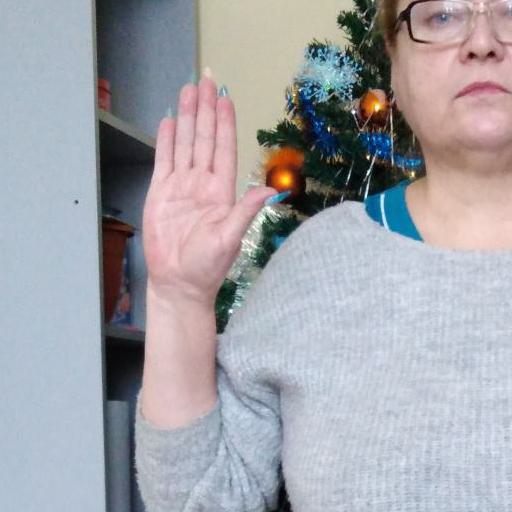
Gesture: stop